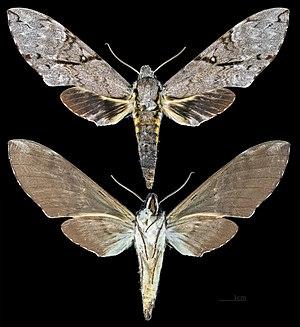
Manduca est un genre de lépidoptères de nuit de la famille des Sphingidae, de la sous-famille des Sphinginae et de la tribu des Sphingini.